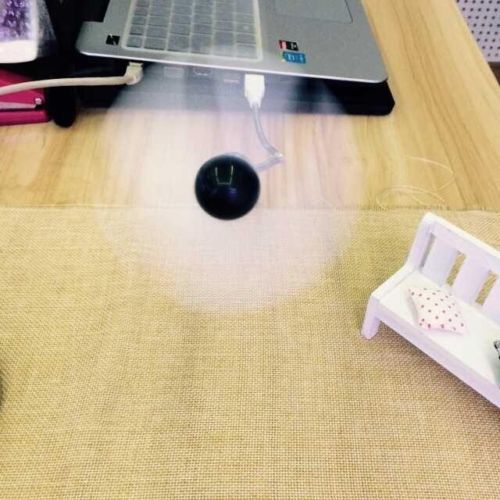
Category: fan